Umayyad Mosque

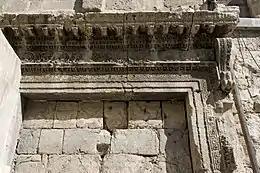
Remains of an old Roman-era triple doorway in the exterior southern wall of the mosque

Damascus was captured by Muslim Arab forces led by Khalid ibn al-Walid in 634. In 661, the Islamic Caliphate came under the rule of the Umayyad dynasty, which chose Damascus to be the administrative capital of the Muslim world. The Byzantine cathedral had remained in use by the local Christians, but a prayer room ("musalla") for Muslims was constructed on the southeastern part of the building. The "musalla" did not have the capacity to house the rapidly growing number of Muslim worshippers in Damascus. The city otherwise lacked sufficient free space for a large congregational mosque. The sixth Umayyad caliph, al-Walid I (r. 705–715), resolved to construct such a mosque on the site of the cathedral in 706.